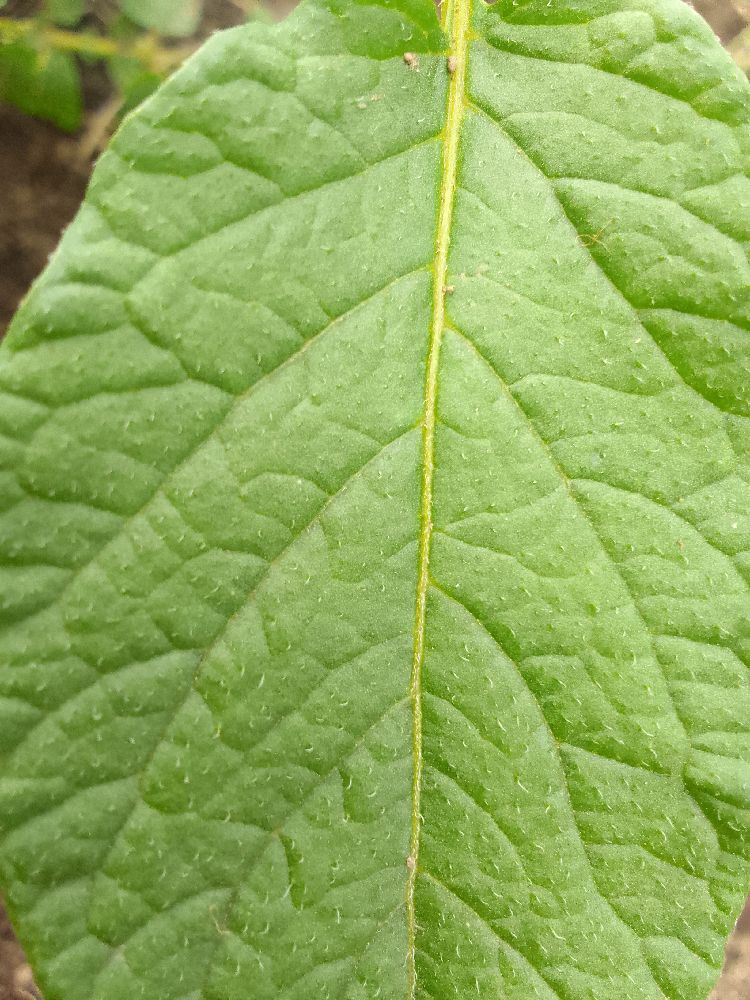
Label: Healthy